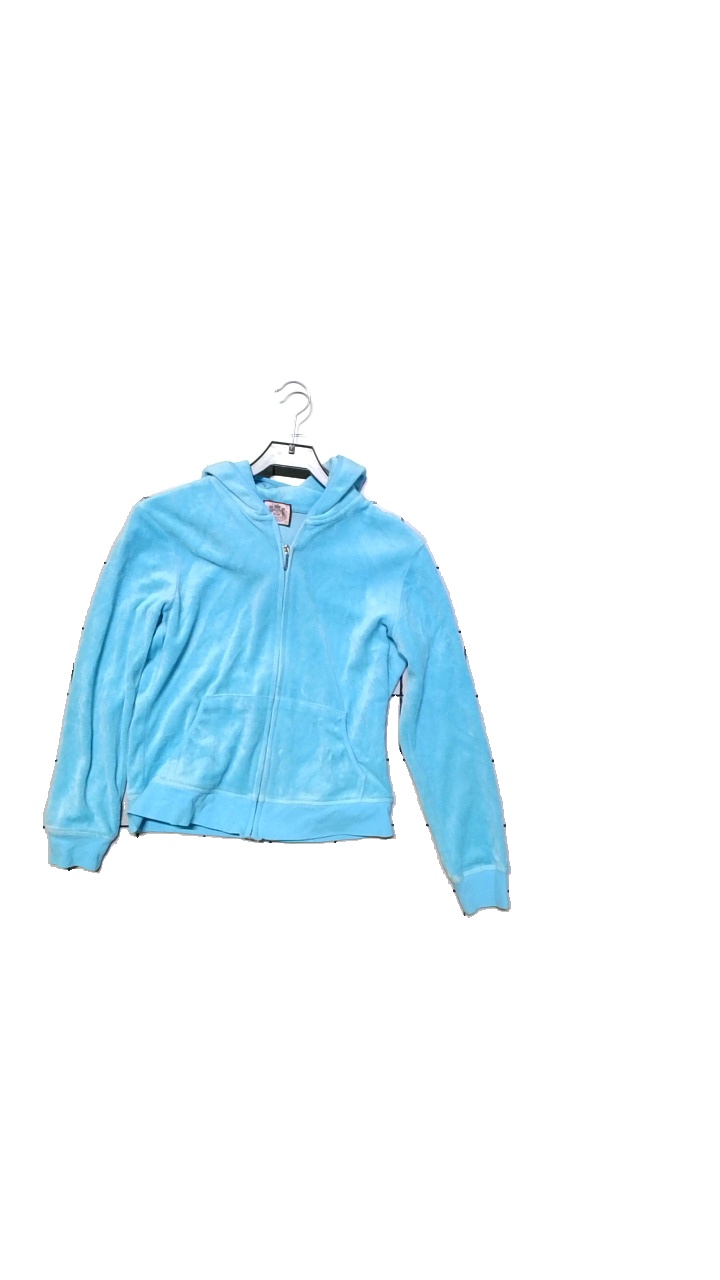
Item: Hoodie (Ladies)
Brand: Juicy Couture
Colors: Turquoise
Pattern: Logo print
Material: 80% cotton, 20% polyester
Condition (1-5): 4
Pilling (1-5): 5
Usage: Reuse
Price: <50